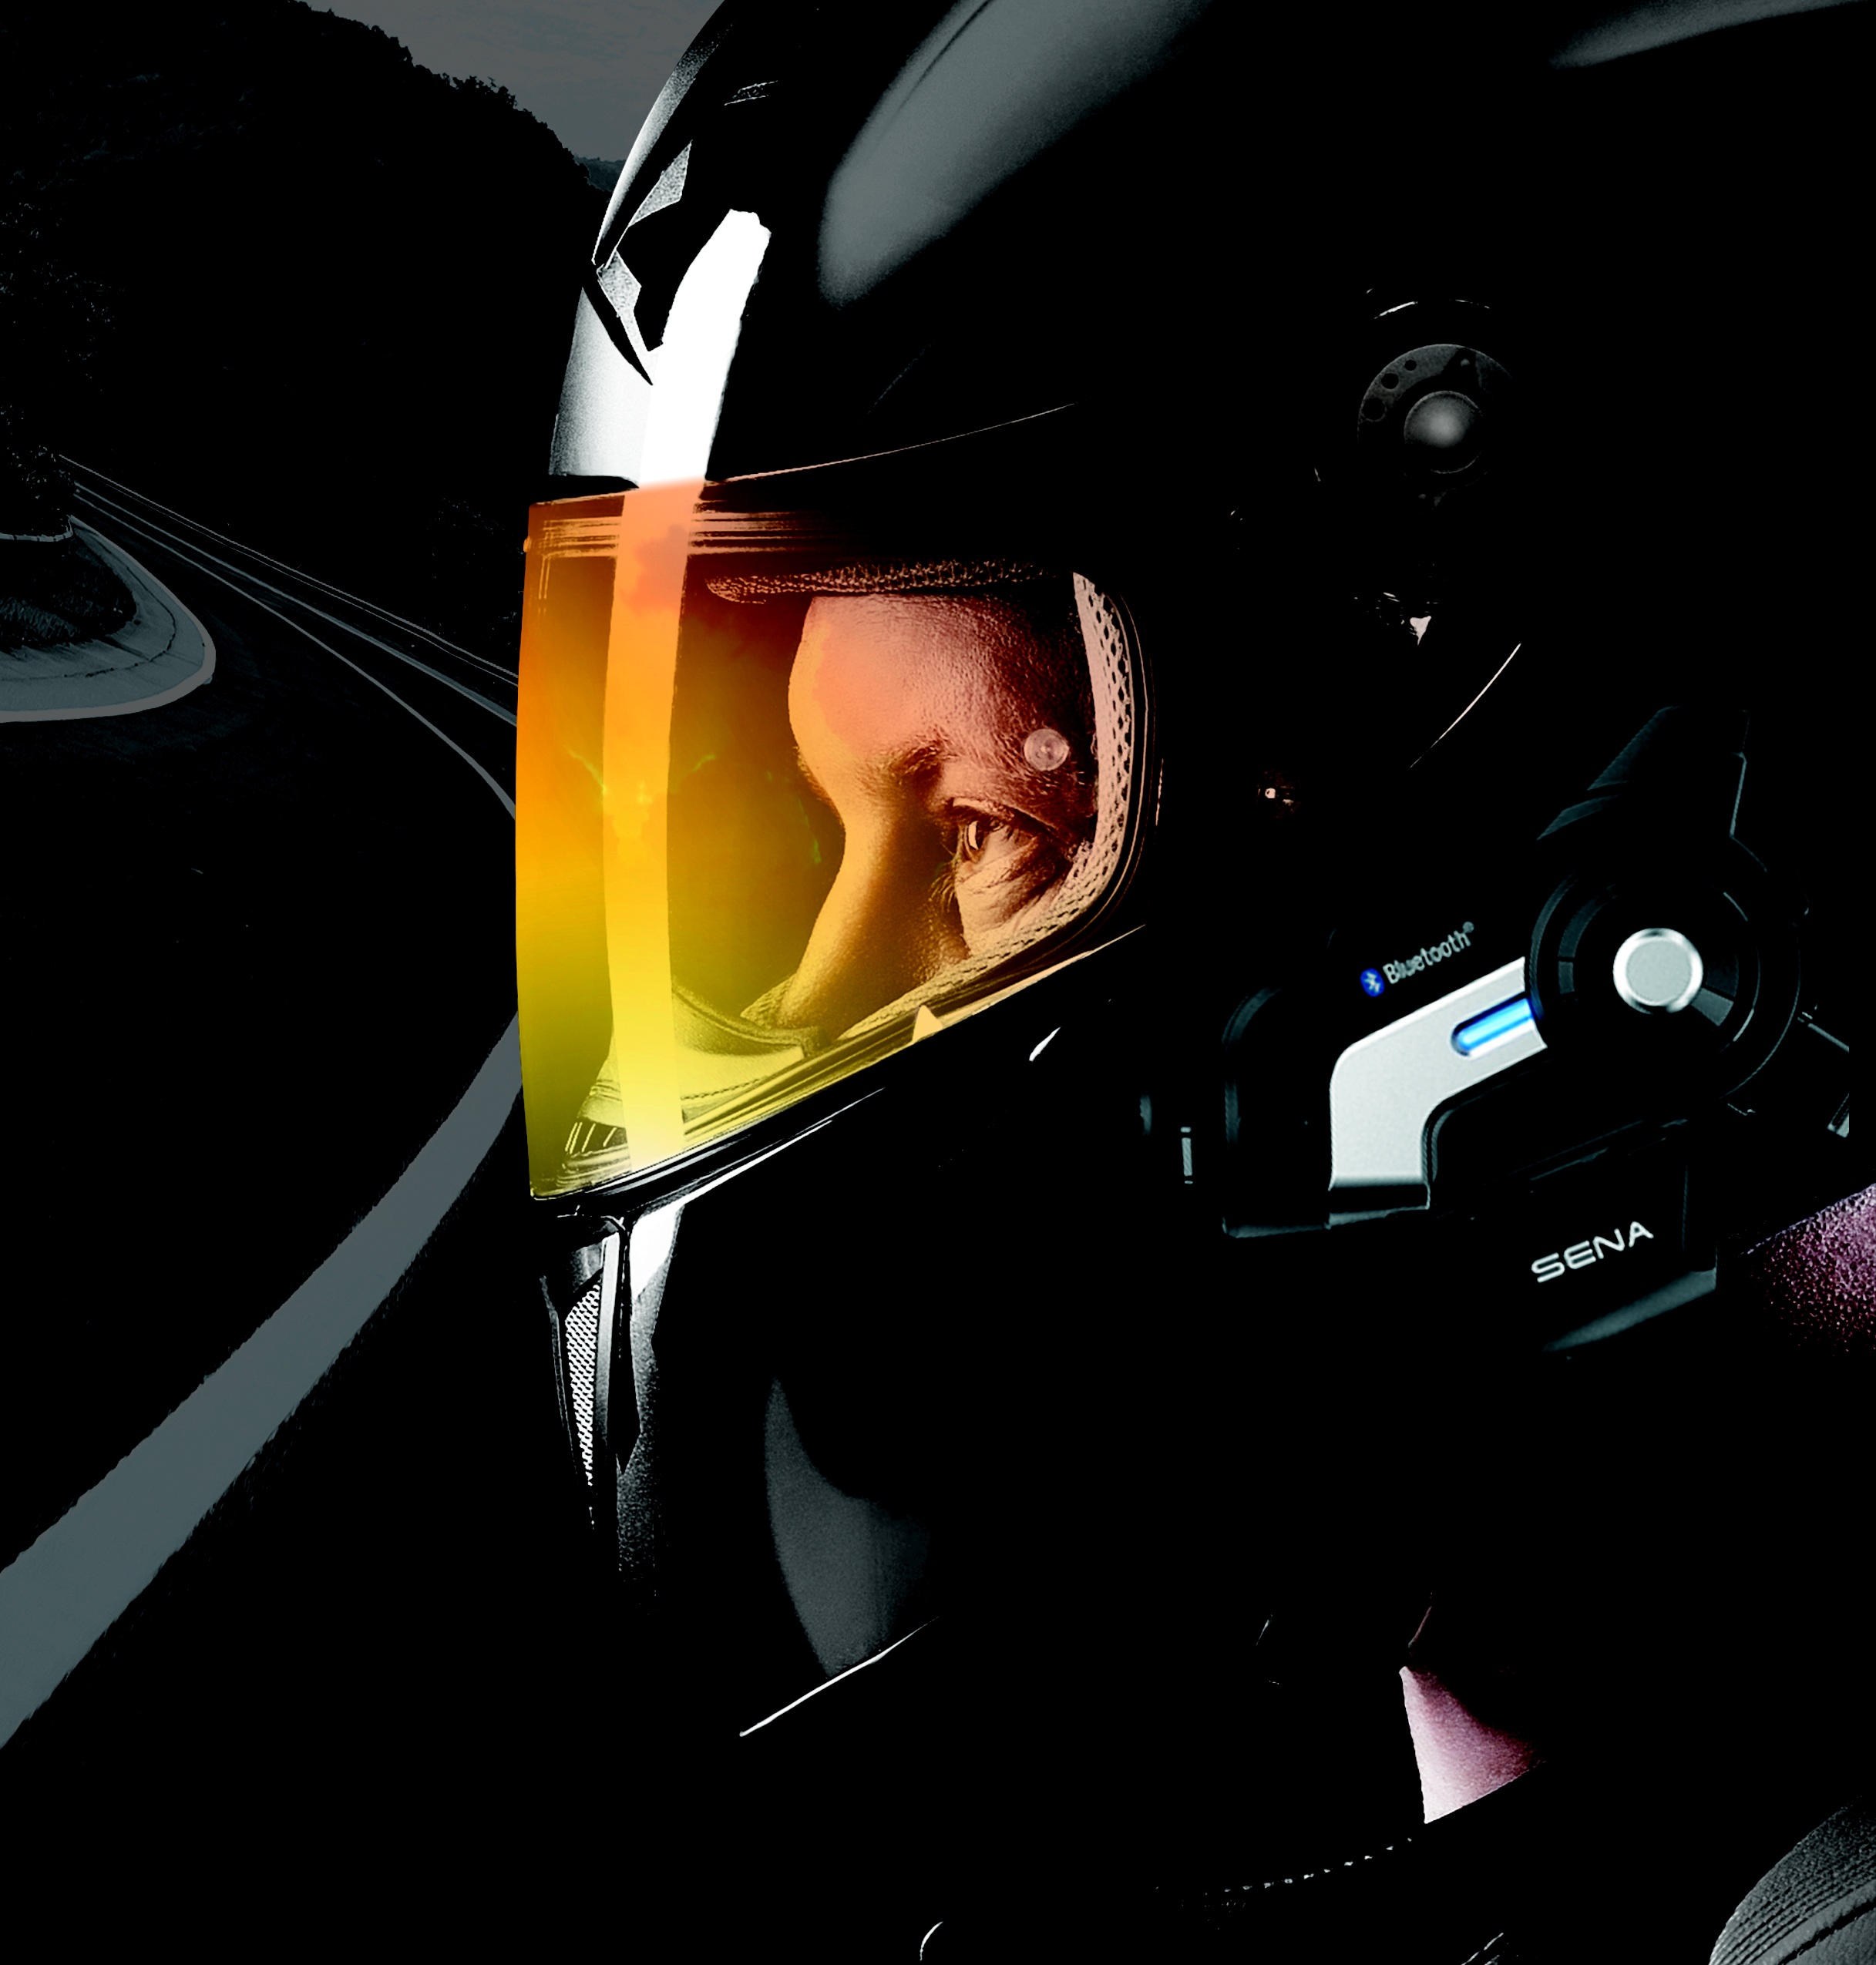
vehicle, moto, illustration, helmet, screenshot, intercom, computer wallpaper